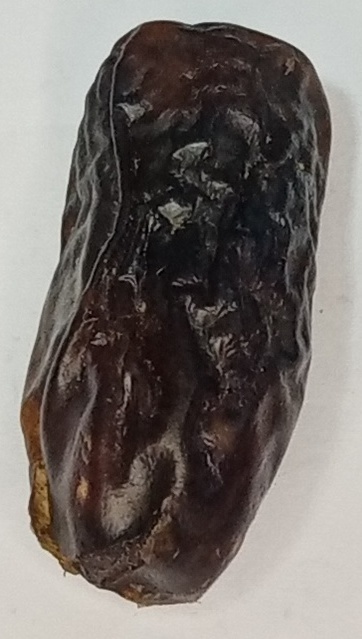
Variety: gajar
Size: large
Grade: grade-2